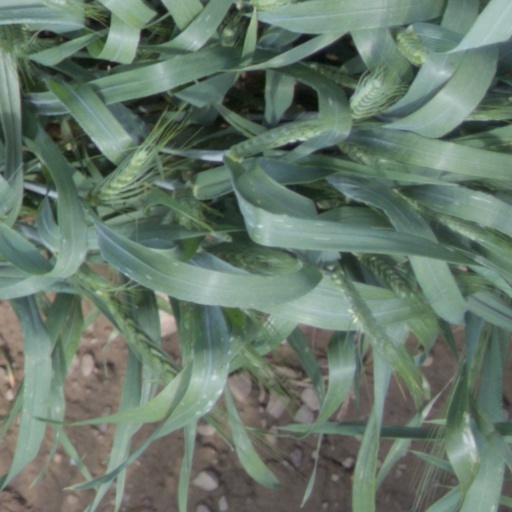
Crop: wheat